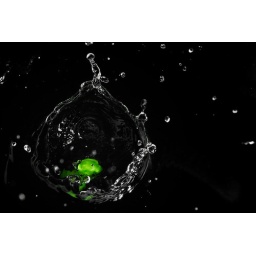
Canon 430EX flash at 1/32 power coming from bottom right, just above the water, bounced from the white sink